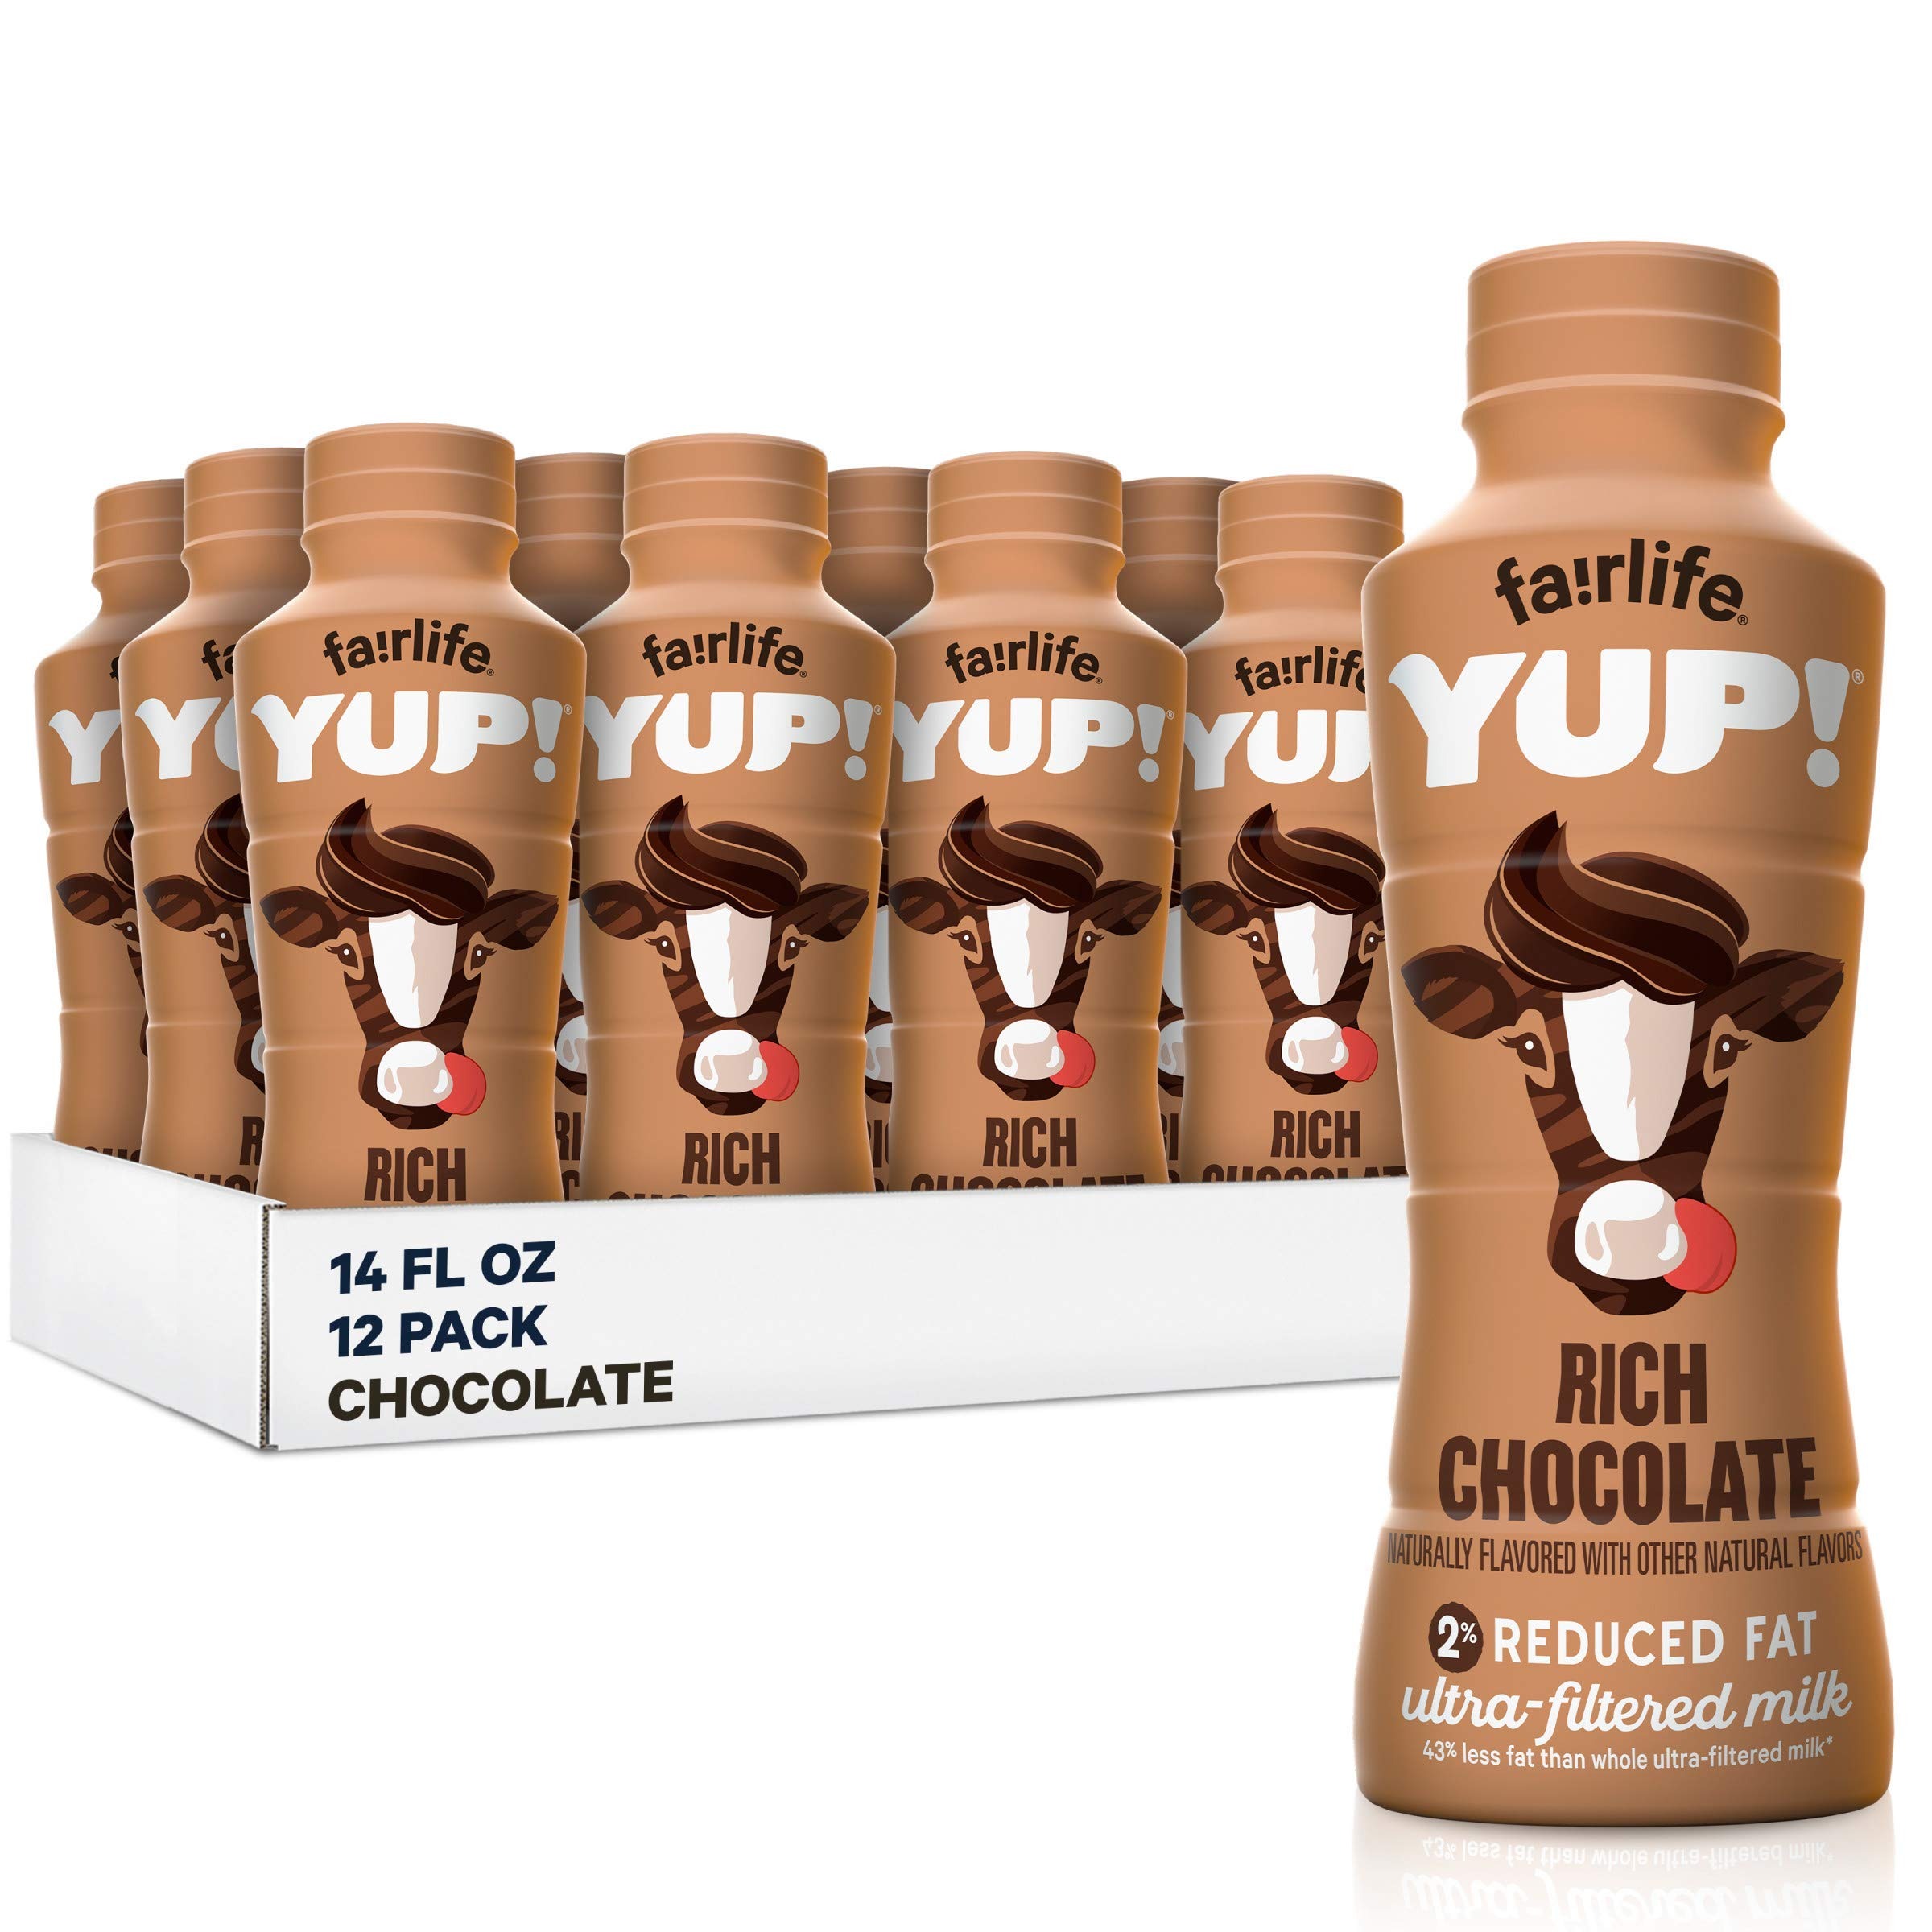
Item Name: fairlife YUP! Low Fat, Ultra-Filtered Milk, Rich Chocolate Flavor, All Natural Flavors (Packaging May Vary), 14 Fl Oz (Pack of 12)
Bullet Point 1: YUP Rich Chocolate is a deliciously flavored ready to drink milk beverage made with 2% low fat ultra filtered milk
Bullet Point 2: A ready to drink milk beverage with nutritional goodness including 16g of protein calcium and vitamin A and D
Bullet Point 3: YUP reduced fat milk beverage contains 220 calories and 21g of sugar.State of Readiness: Ready to Drink
Bullet Point 4: Rich and creamy with all natural flavors to satisfy your urge to chocolate up So sip your way through the day and say YUP to chocolatey good moments
Bullet Point 5: Product contains pack of 12, 14 fluid ounce single serve shelf stable bottles great for on the go
Bullet Point 6: Lactose and gluten free
Value: 168.0
Unit: Fl Oz

Price: 37.61